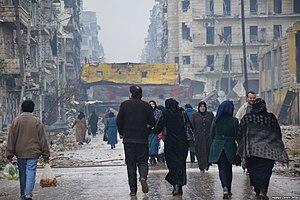
Vieille ville d'Alep, le 13 janvier 2017.
Alep est une ville de Syrie, chef-lieu du gouvernorat d'Alep, le gouvernorat de Syrie le plus peuplé, situé dans le Nord-Ouest du pays. Pendant des siècles, Alep a été la ville la plus grande de la région syrienne et la troisième plus grande ville de l'Empire ottoman. Avec une population de 2 132 100 habitants en 2004, Alep était la ville la plus peuplée du pays et du Levant avant l'arrivée de la guerre civile.